History of Shropshire

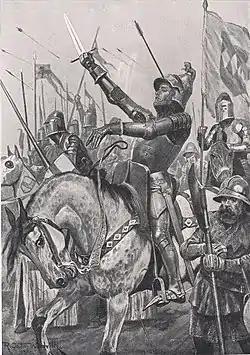
Henry 'Hotspur' Percy's rebel army was defeated by the Lancastrians at the Battle of Shrewsbury in 1403

After the Norman Conquest of 1066 the principal estates in Shropshire were all bestowed on Norman proprietors, pre-eminent among whom is Roger de Montgomerie, 1st Earl of Shrewsbury, whose son Robert de Bellesme forfeited his possessions for rebelling against Henry I, when the latter bestowed the Earldom on his Queen Matilda for life.